Ken McDonald (politician)

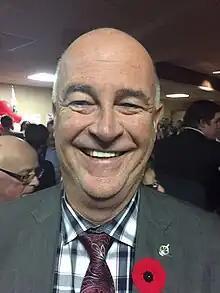
McDonald in November 2016

Kenneth Joseph McDonald (born June 1959) is a Canadian politician who was the member of Parliament (MP) for the riding of Avalon from 2015 to 2025, and the former mayor of Conception Bay South, the second largest municipality in the Canadian province of Newfoundland and Labrador.